Schützenfest

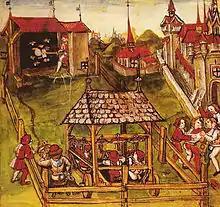
The "Schützenfest" in Konstanz of 1458 as depicted in the Luzerner Chronik of 1513.

During the Middle Ages, many towns had to find ways to defend themselves from gangs of marauders. For this reason, clubs and associations were founded, comparable to militias; these paramilitary associations were sanctioned for the first time in the "Law for the Defensive Constitution of the Towns" by King Henry I, and officially integrated into the towns' defense plans. Accompanying the military exercises and physical examinations of the towns' contingents, festivities were combined with festive processions. Participants from other parishes and, at times, even the feudal heads of state were also invited to these "Marksmen's Courts" ("Schützenhöfe"). However, the self-confident spirit of the townsfolk that marked these festivities was not always regarded positively by the authorities.